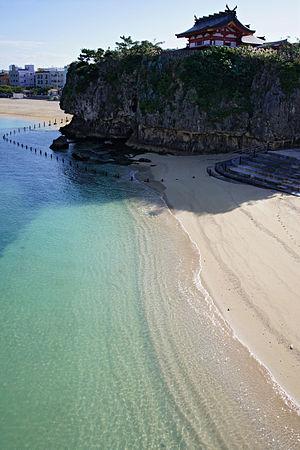
Le Naminoue-gū, littéralement « sanctuaire au-dessus des vagues », est un sanctuaire shinto situé à Naha, sur l'île d'Okinawa au Japon, sanctuaire principal de la préfecture. Il est situé au sommet d'une haute falaise, surplombant la plage de Naminoue et l'océan.